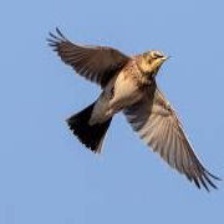
Species: HORNED LARK
Scientific name: EREMOPHILA ALPESTRIS